Joseph Montferrand

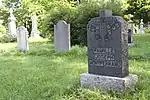
Headstone of Joseph Montferrand

Montferrand defended French-Canadian workers against gangs of Irish immigrants known as "Shiners" in the Bytown area. After 1840, he mainly worked the log drives as foreman and retired in 1857. In his later years, he had back and joint pain. He died in Montreal in 1864, aged 61, and was interred at the Notre Dame des Neiges Cemetery.